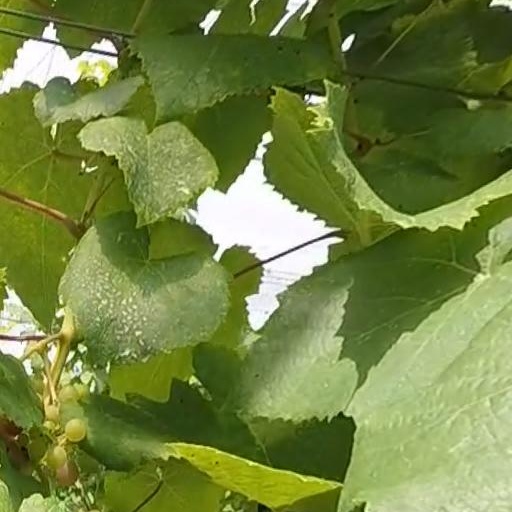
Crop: grape